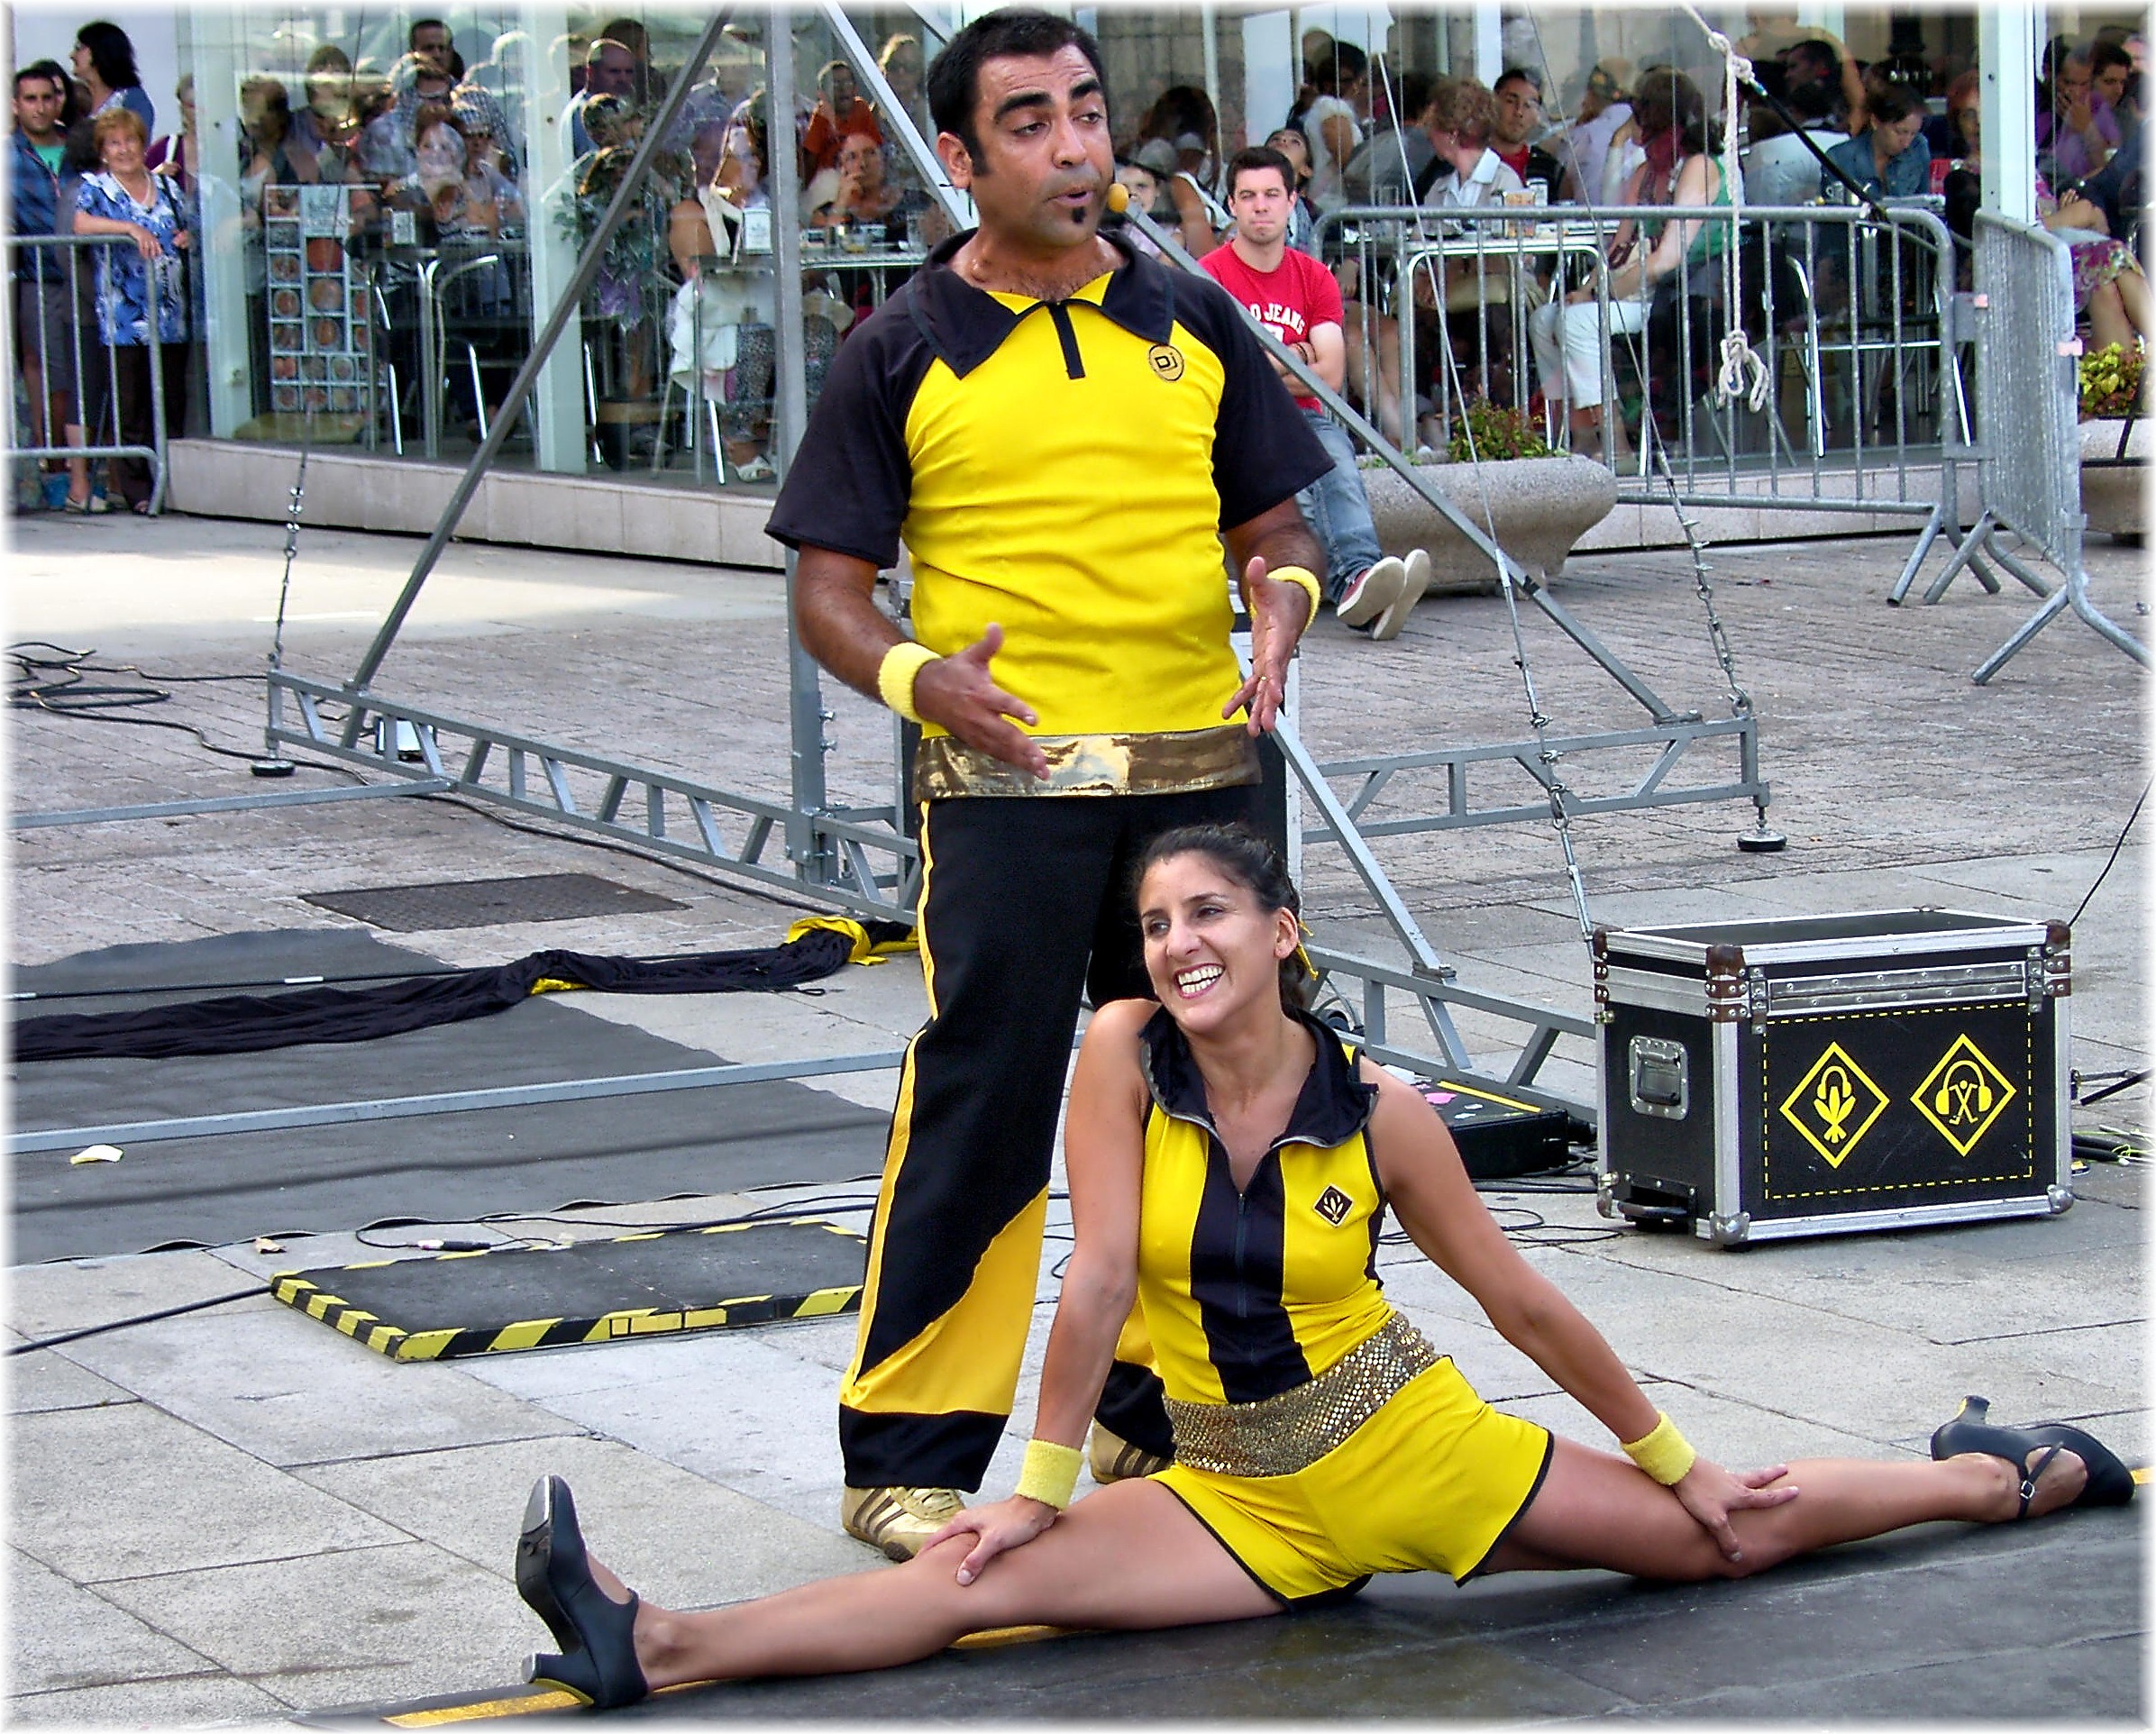
people, city, europe, spain, espagne, sports, calle, europa, gente, galicia, rua, mygearandme, acorua, endurance, athletics, cidade, espana, urbana, corua, personas, callejeros, galiza, xente, cidadevella, corunna, galice, urbe, comunidadmadrid, gentes, persoas, xentes, lacoruna, plazas, prazas, artistas, mariapita, malavares, malavaristas, physical exercise, human action, endurance sports, physical fitness